Je suis Charlie

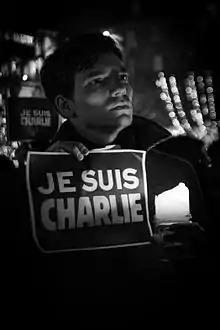
7 January 2015 in Strasbourg

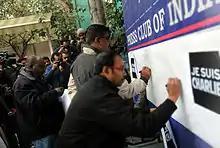
Indian cartoonist Shekhar Gurera along with his fellow cartoonists protested and expressed solidarity with victims of attack by drawing their creations at the Press club of India, New Delhi on 9 January 2015.

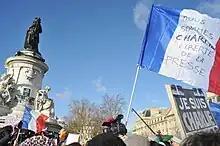
With ""Liberté de la Presse"" (Freedom of the press) in Paris on

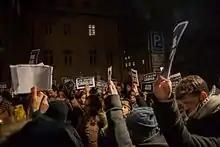
Prague, Czech Republic, 8 January 2015

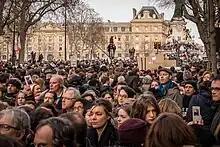
Paris, France, 11 January 2015

About one hour after the attack, an image of the slogan was posted to Twitter by , a French artist and music journalist for "Stylist" magazine. Roncin says he created the image because he lacked words. Roncin said the phrase came to him naturally, because he regularly spends time with his son looking at "Où est Charlie?" books (the French language version of "Where's Wally?").